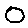
Label: 0